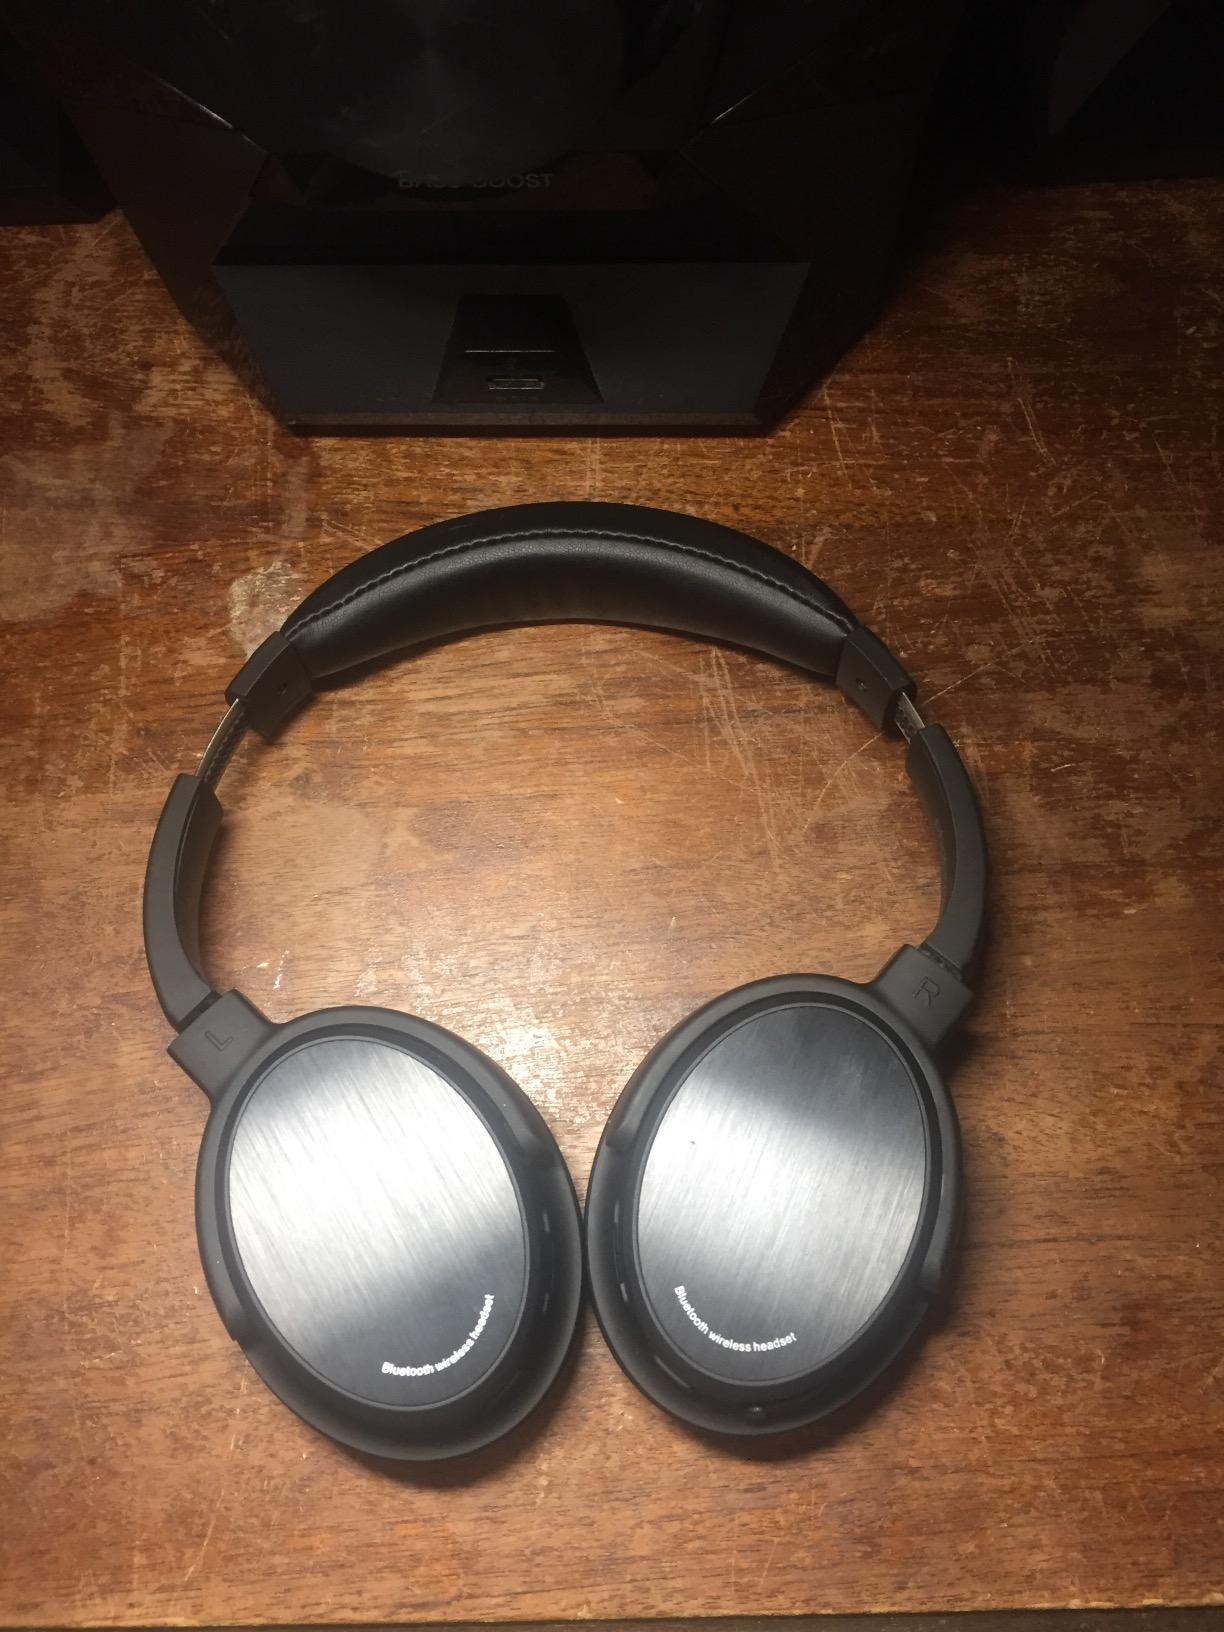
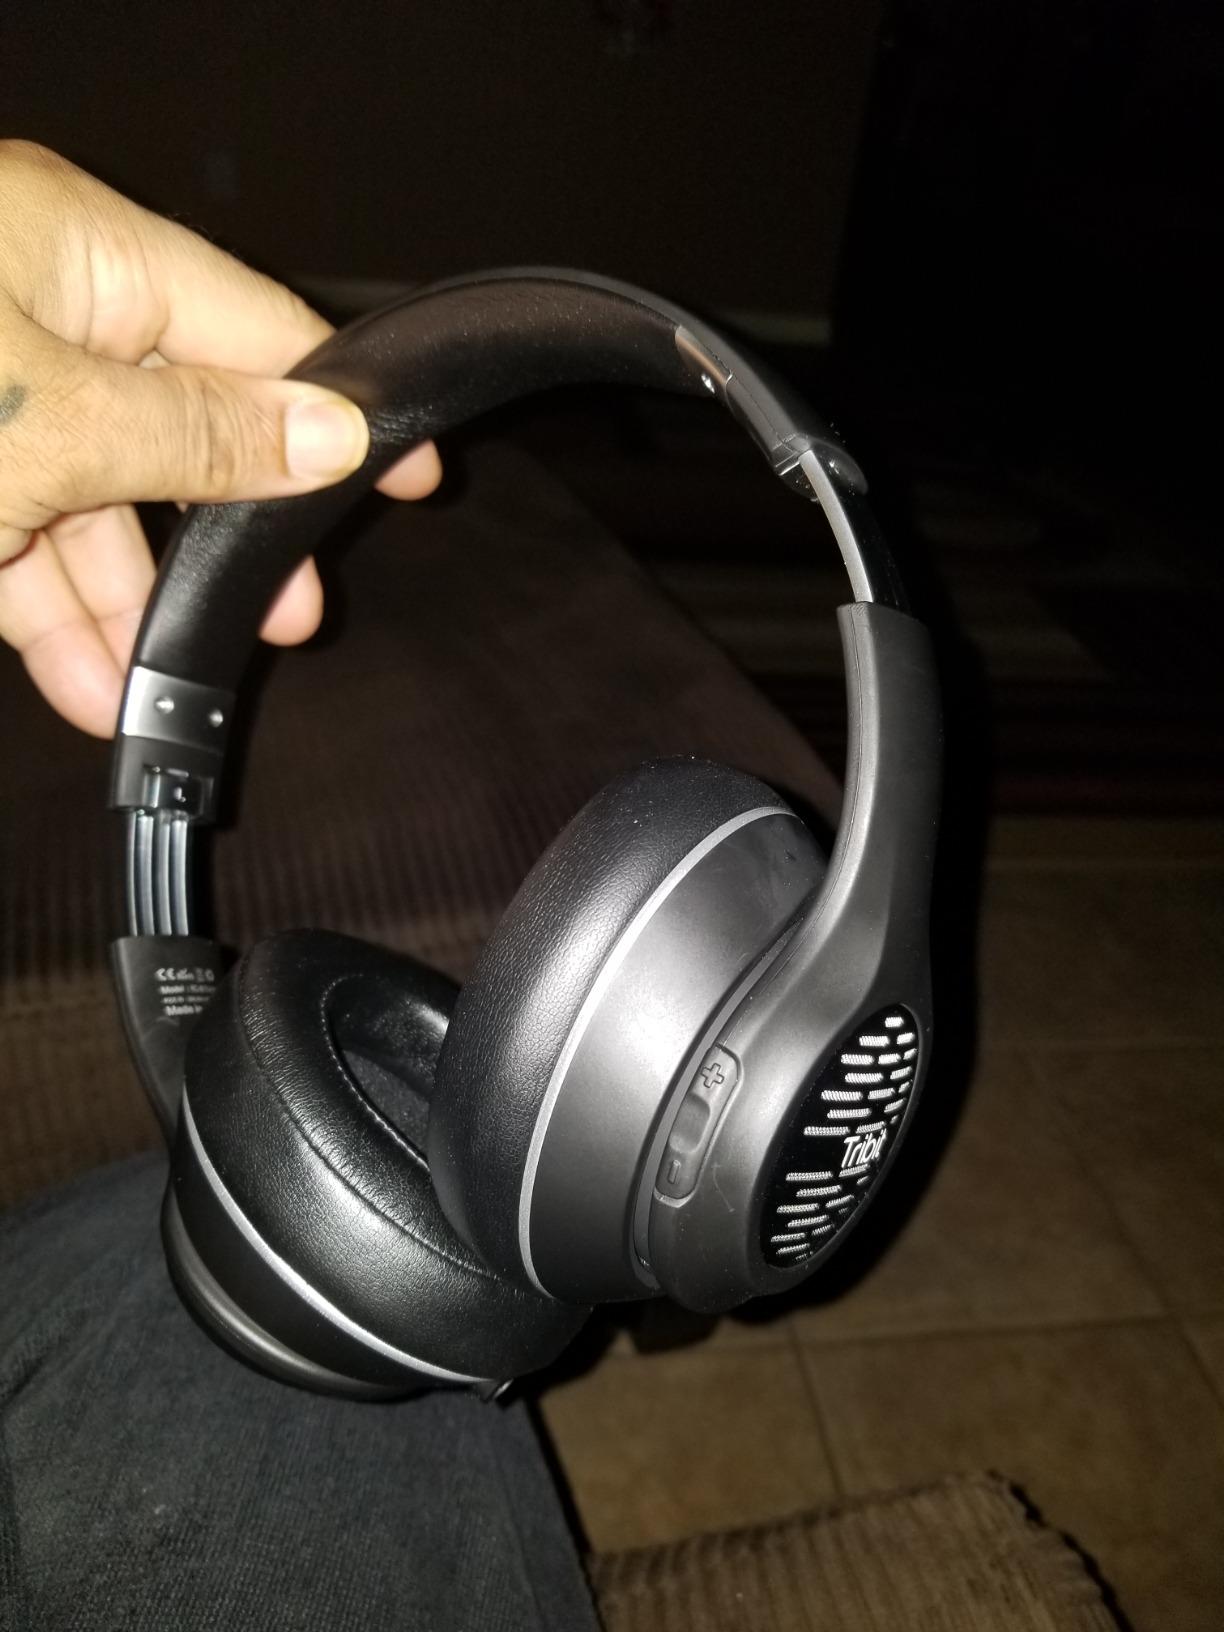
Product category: headphones
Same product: no